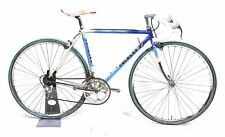
Vehicle type: Bikes